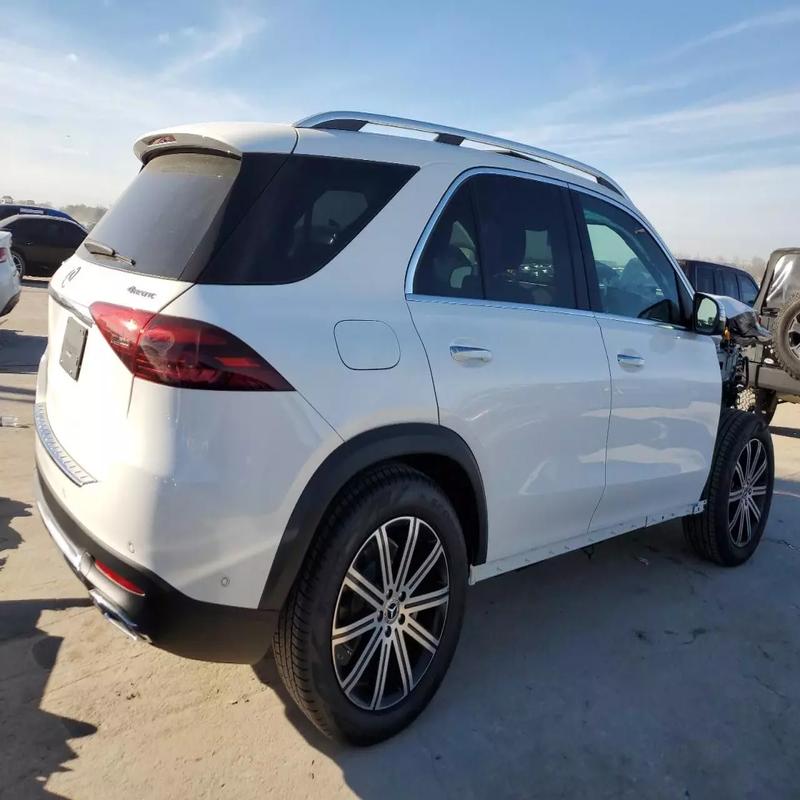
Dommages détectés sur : pare-choc avant, feu avant droit, aile avant droite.
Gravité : majeur